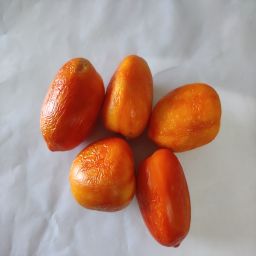
Crop: Tomato
Quality: Old